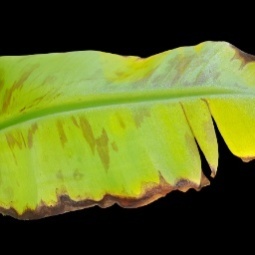
Label: Healthy